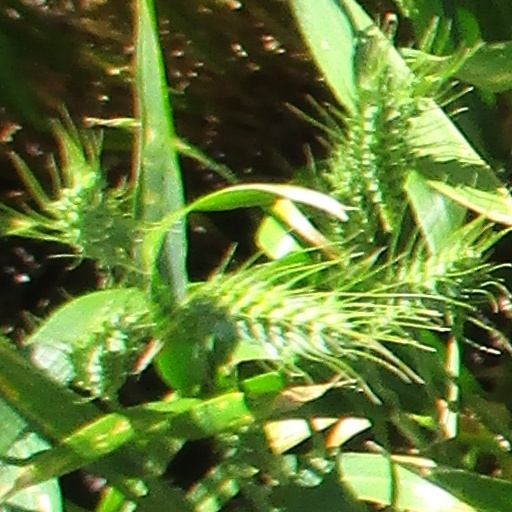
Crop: wheat